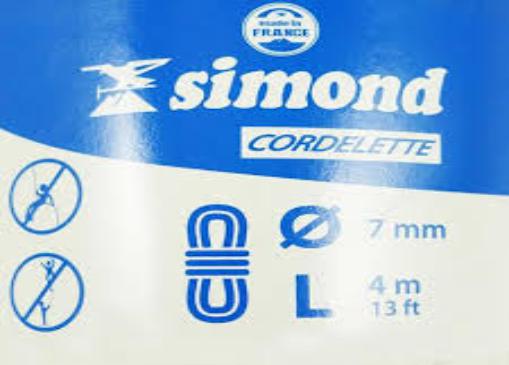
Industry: Clothes